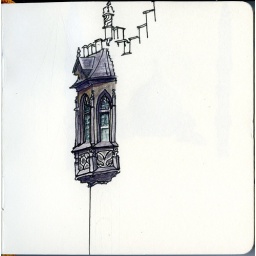
A window on a house next to a church (an erased spire can be seen to the left) in Bruges.